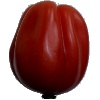
Label: tomato_heart